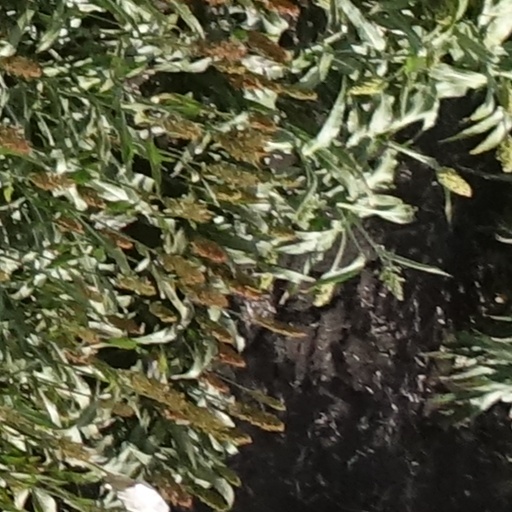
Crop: sorghum